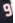
Number: 9